Khedrup Gelek Pelzang, 1st Panchen Lama

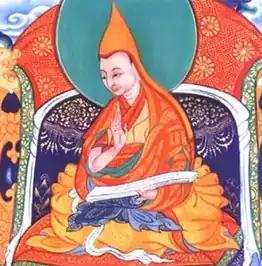
Khedrup Gelek Pelzang, 1st Panchen Lama

Khedrup Gelek Pelzang, 1st Panchen Lama (1385–1438 CE) – better known as Khedrup Je – was one of the main disciples of Je Tsongkhapa, whose reforms to Atiśa's Kadam tradition are considered the beginnings of the Gelug school of Tibetan Buddhism.